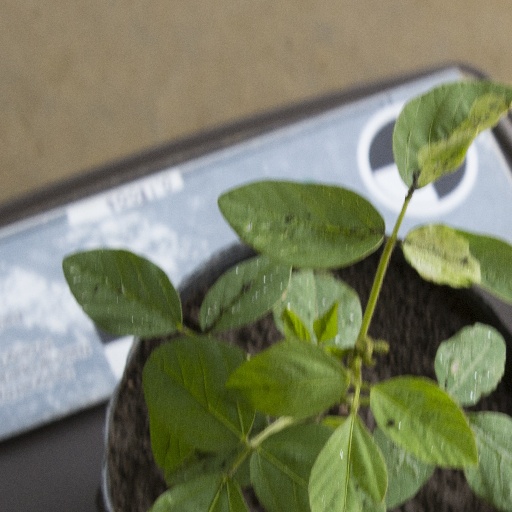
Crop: soybean